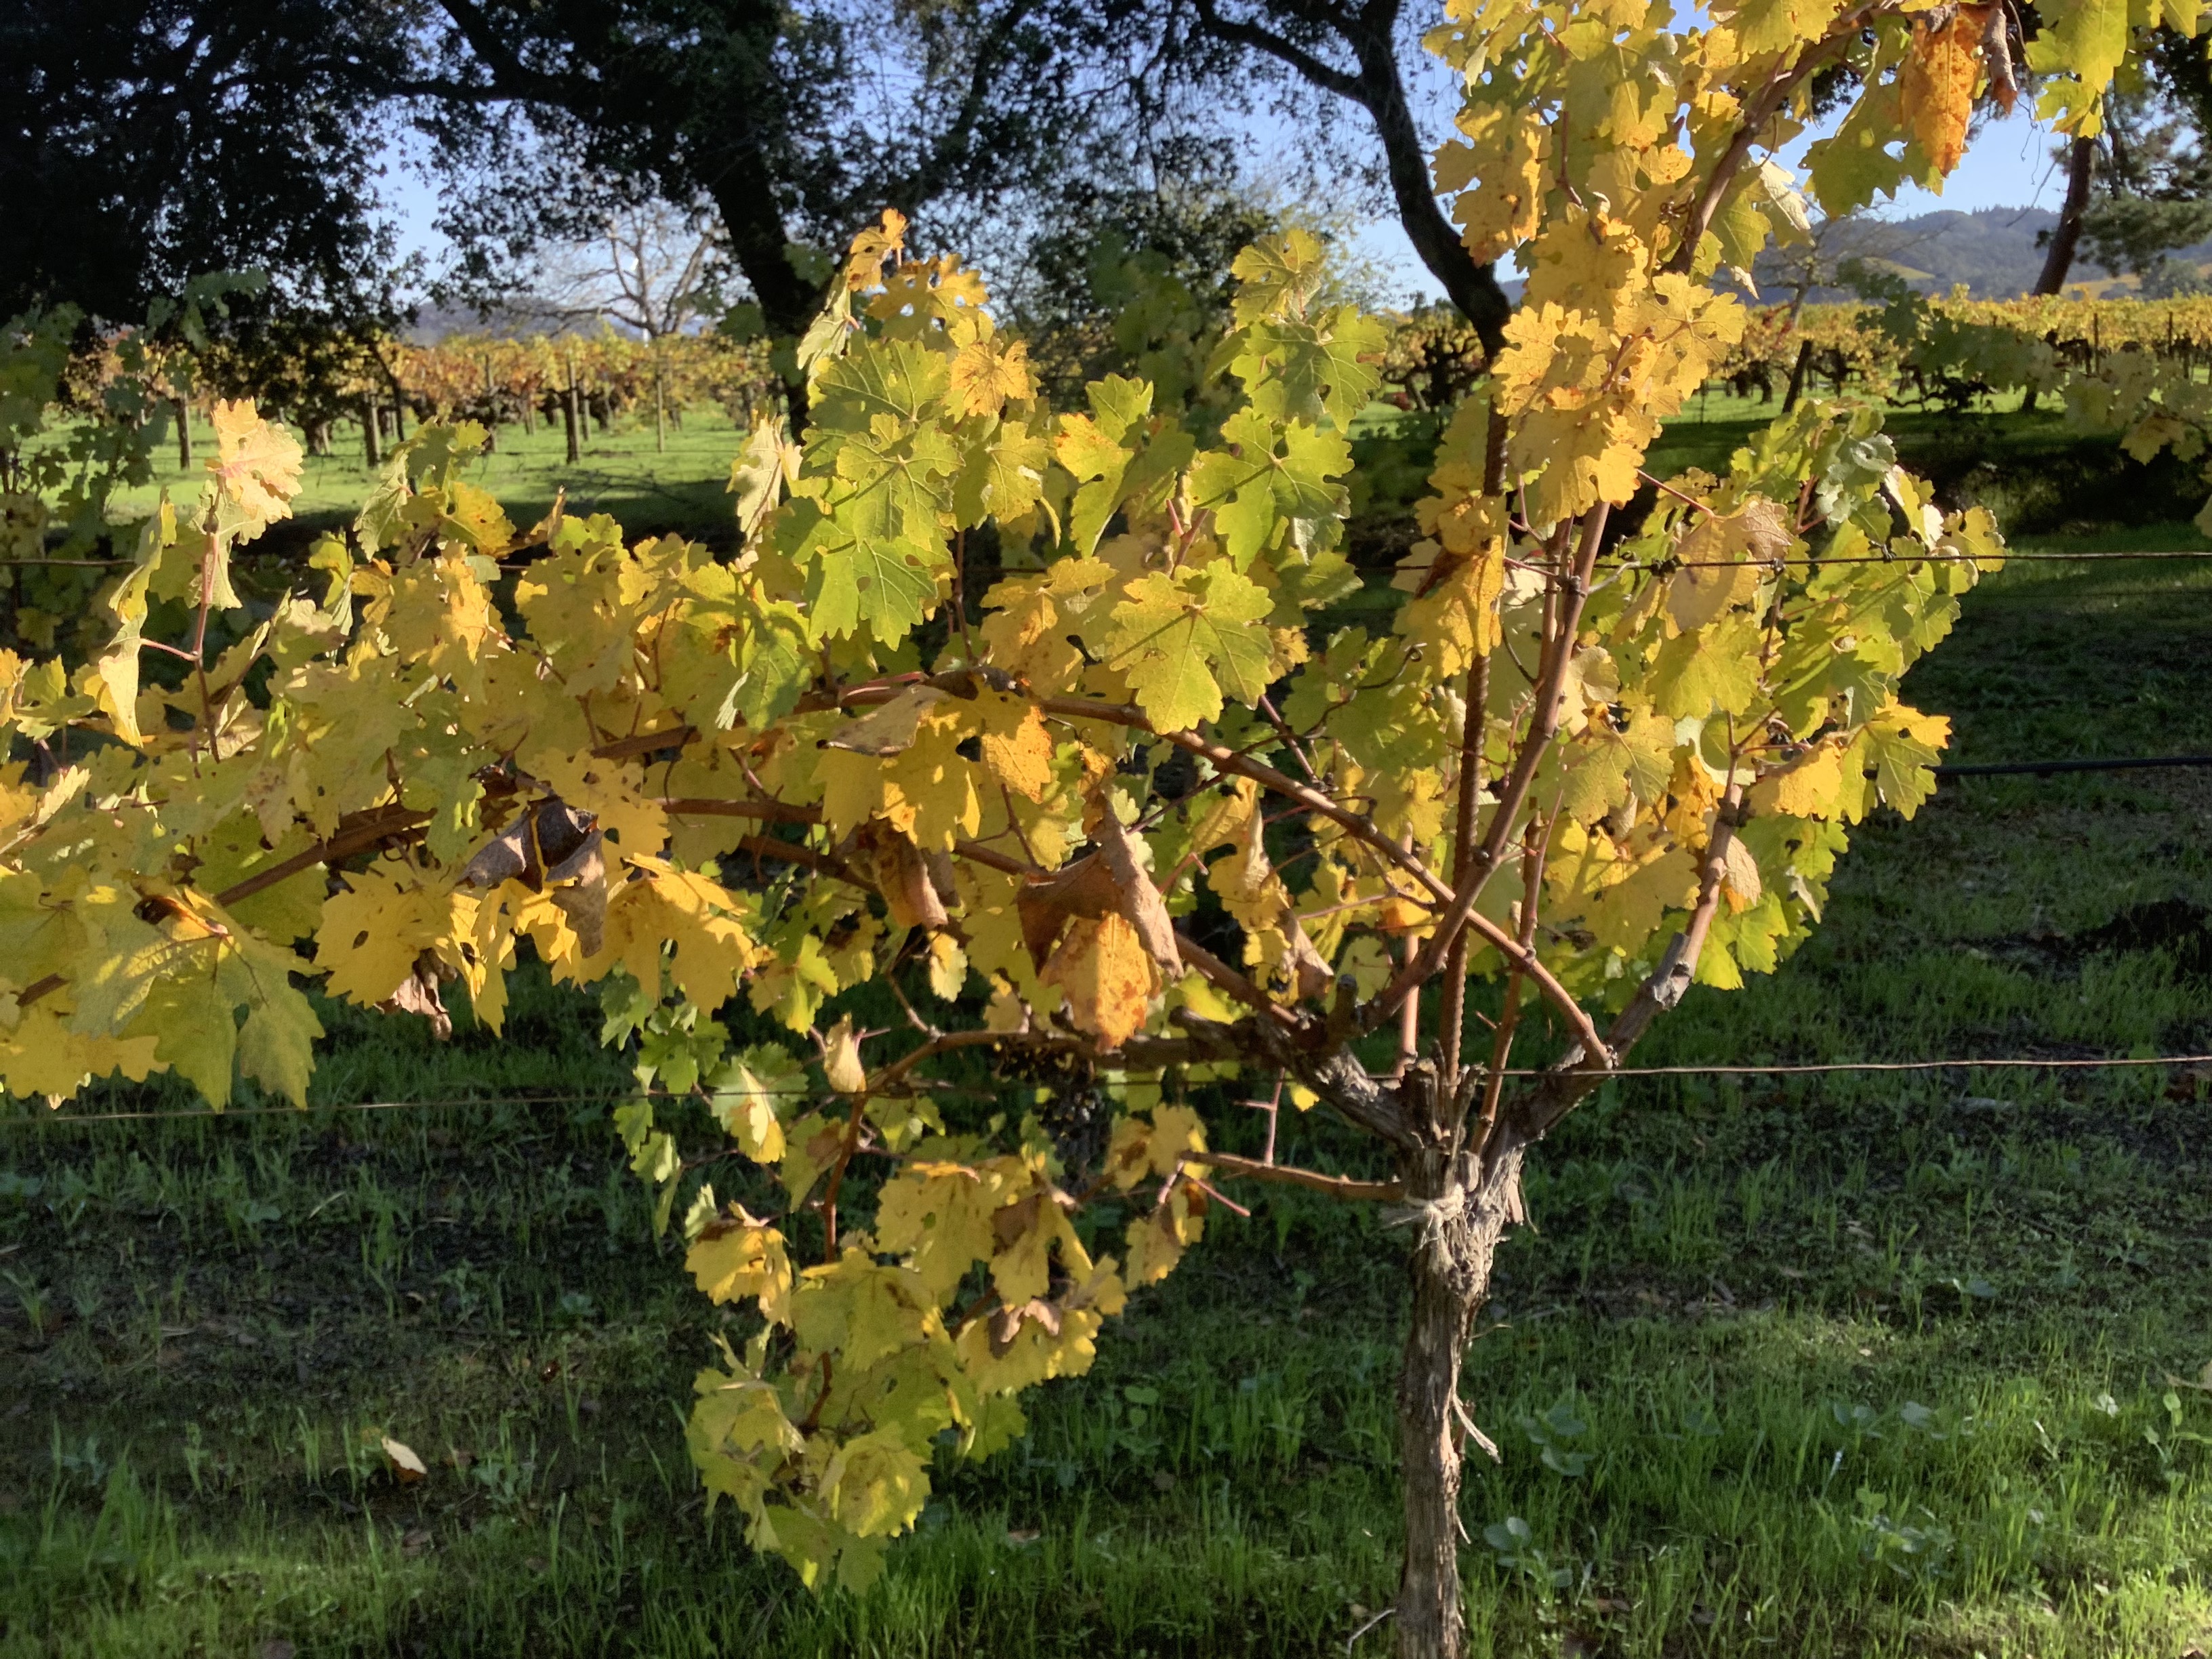
Label: No Virus